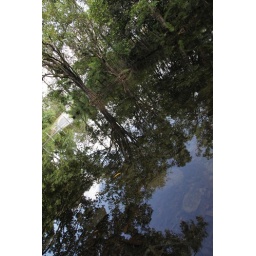
Reflection of forest in clear water stream